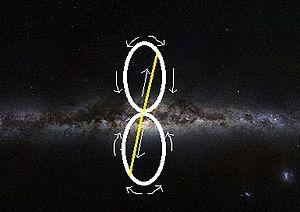
En jaune, les jets de particules. Les flèches blanches indiquent le sens du déplacement du gaz dans les Bulles de Fermi. Image de la Voie Lactée de ESO/S. Brunier.
Les bulles de Fermi sont des structures rayonnantes en forme de « 8 » qui sont situées de part et d'autre du centre galactique de la Voie lactée et orientées perpendiculairement au disque galactique. Découvertes en 2010 par Douglas Finkbeiner et ses deux associés Tracy Slatyer et Meng Su, elles ont chacune une taille d'environ 25 000 années-lumière.